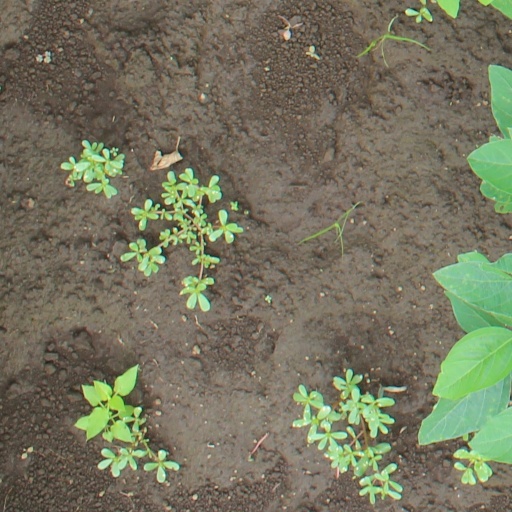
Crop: soybean